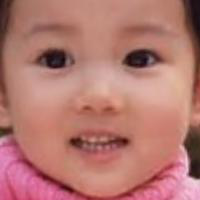
Age group: age 01-10